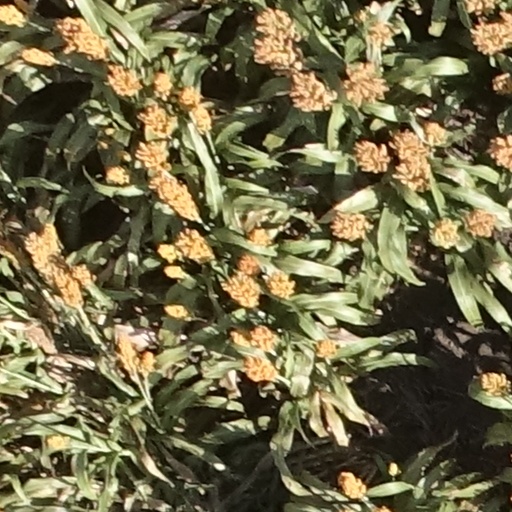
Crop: sorghum